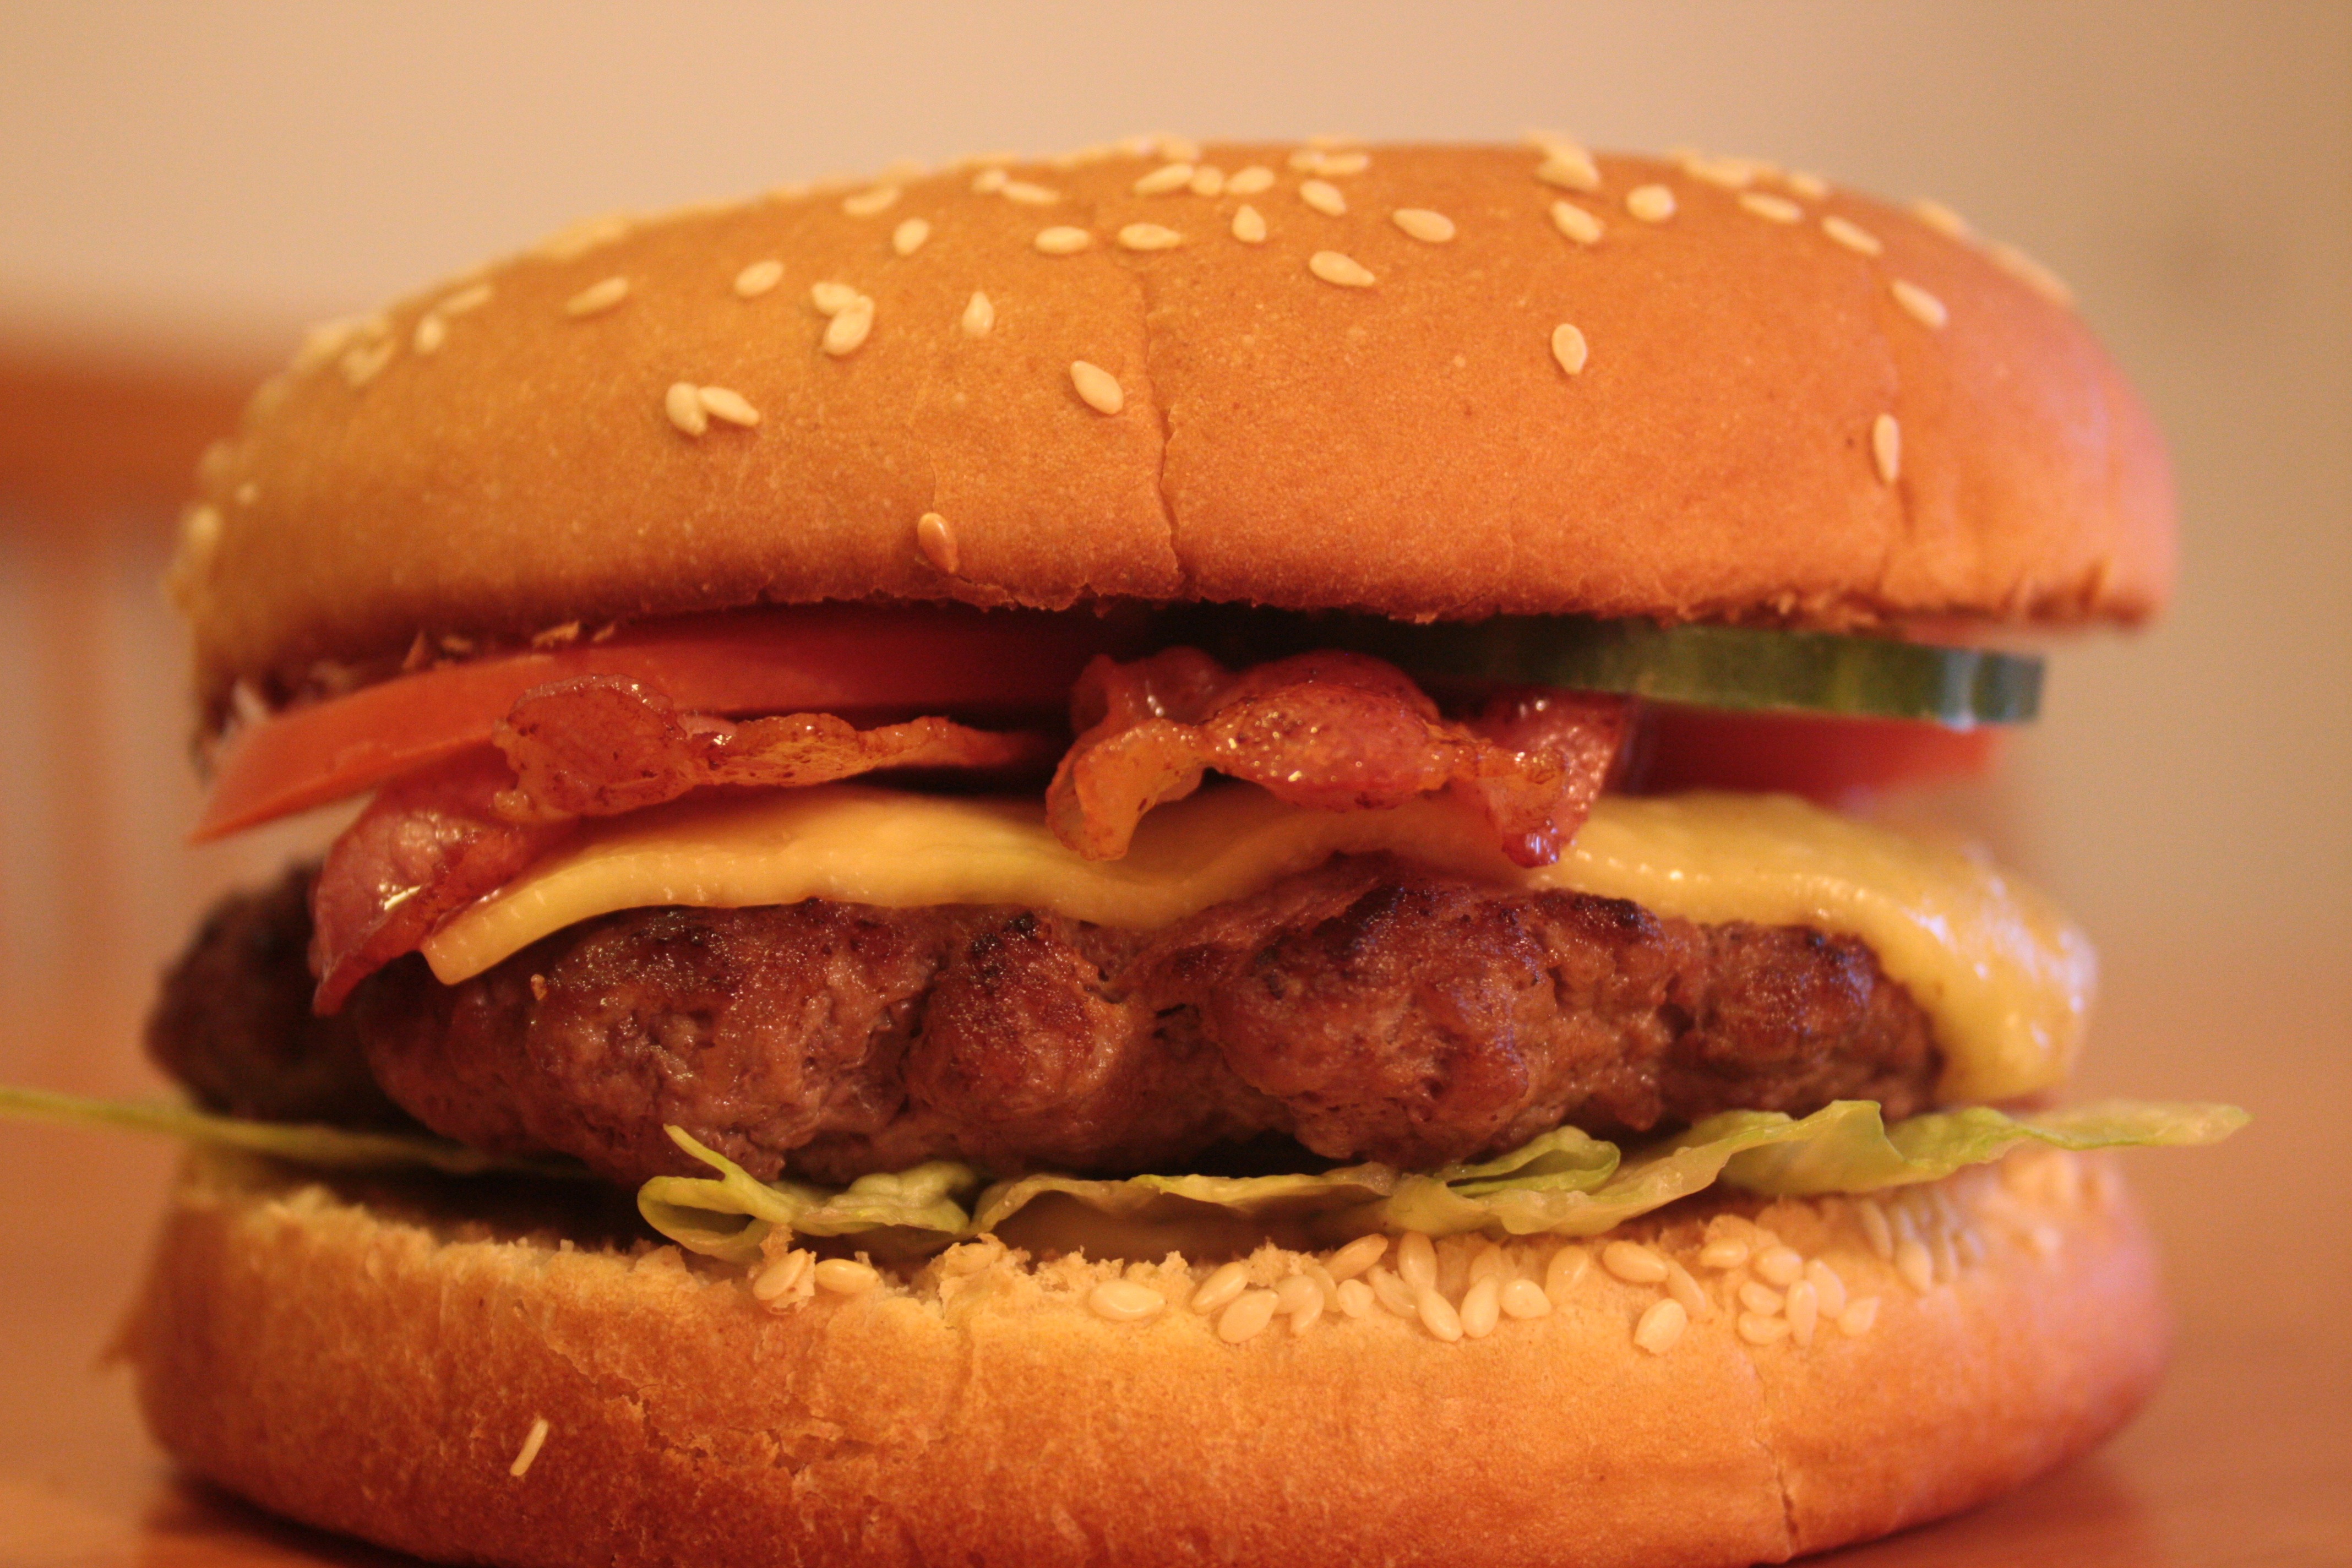
street, bark, dish, food, fast food, meat, hamburger, burger, sandwich, cheese, tomato, bacon, cheeseburger, cucumber, roll, hack, slider, ground beef, whopper, patty, veggie burger, breakfast sandwich, sloppy joe, big mac, submarine sandwich, cheesburger, burger buns, bacon burger, burger love